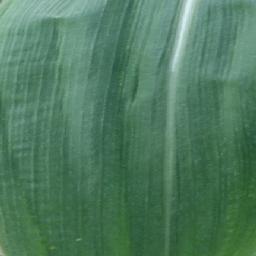
Label: Corn_(Maize)___Healthy